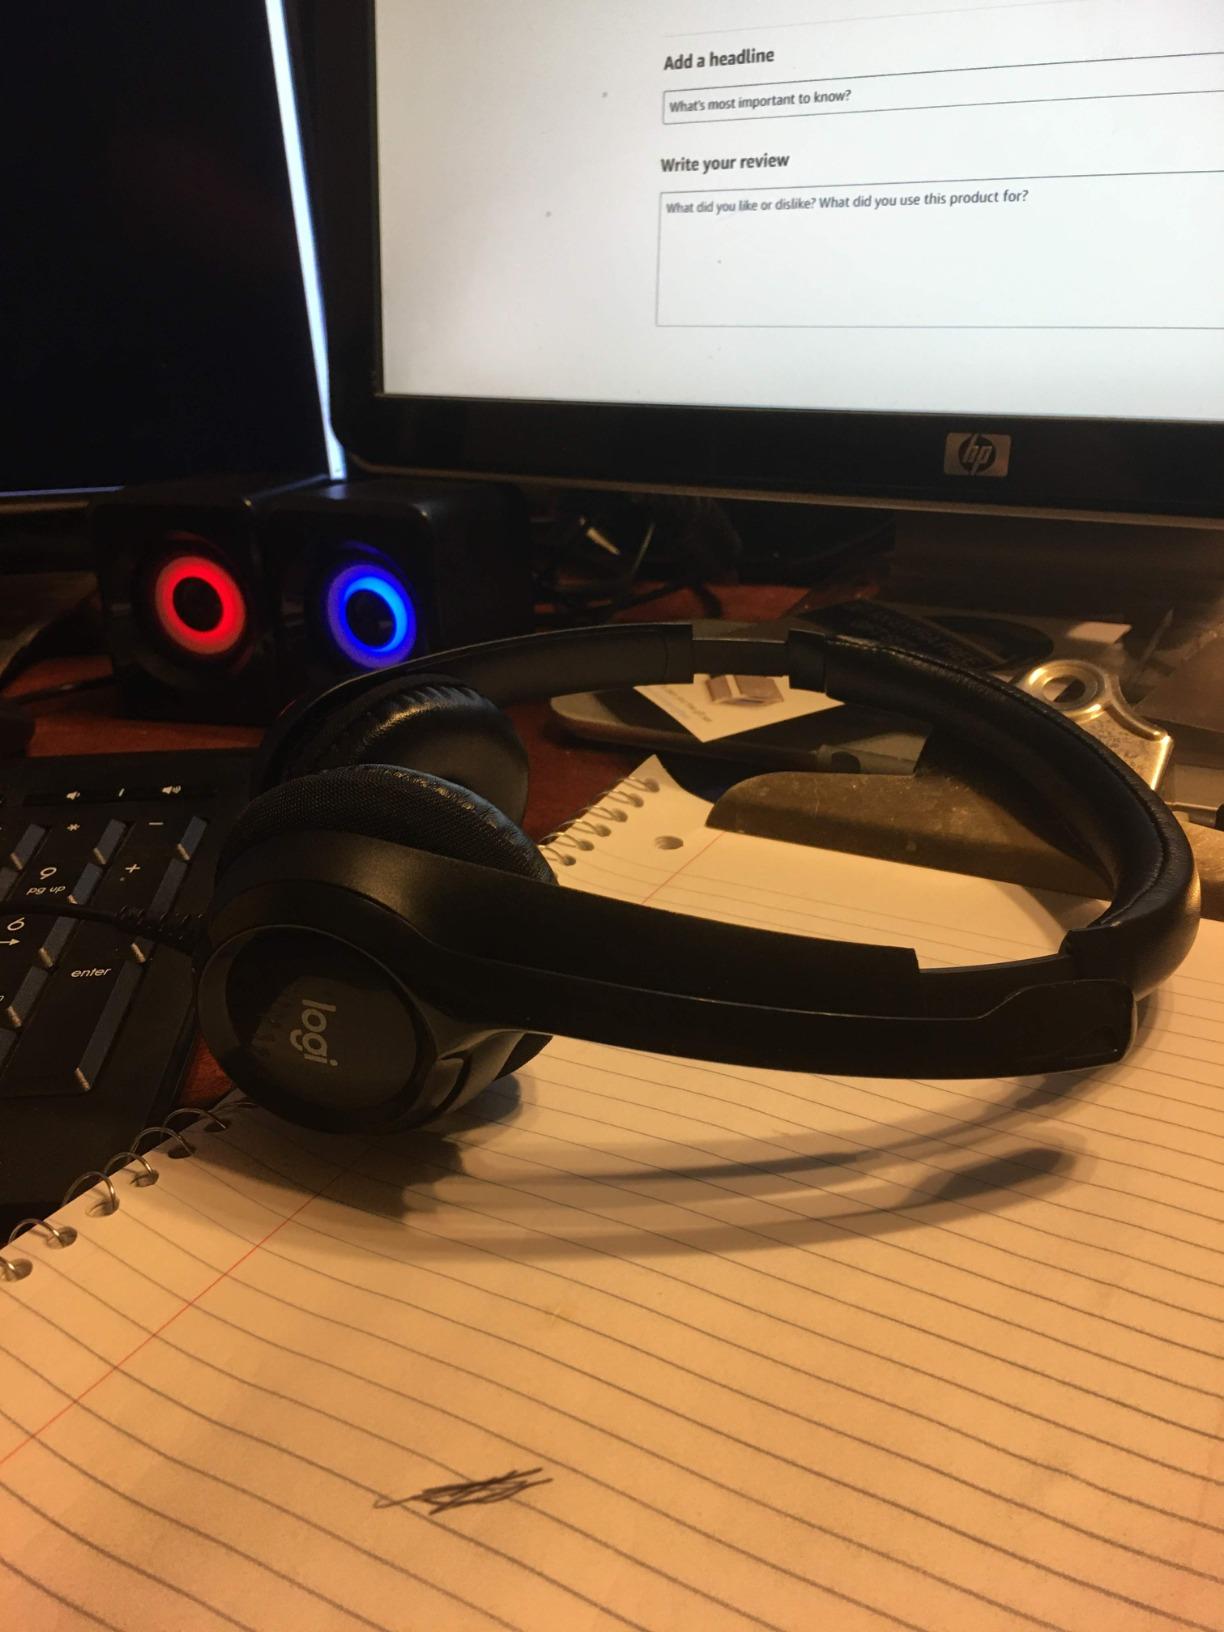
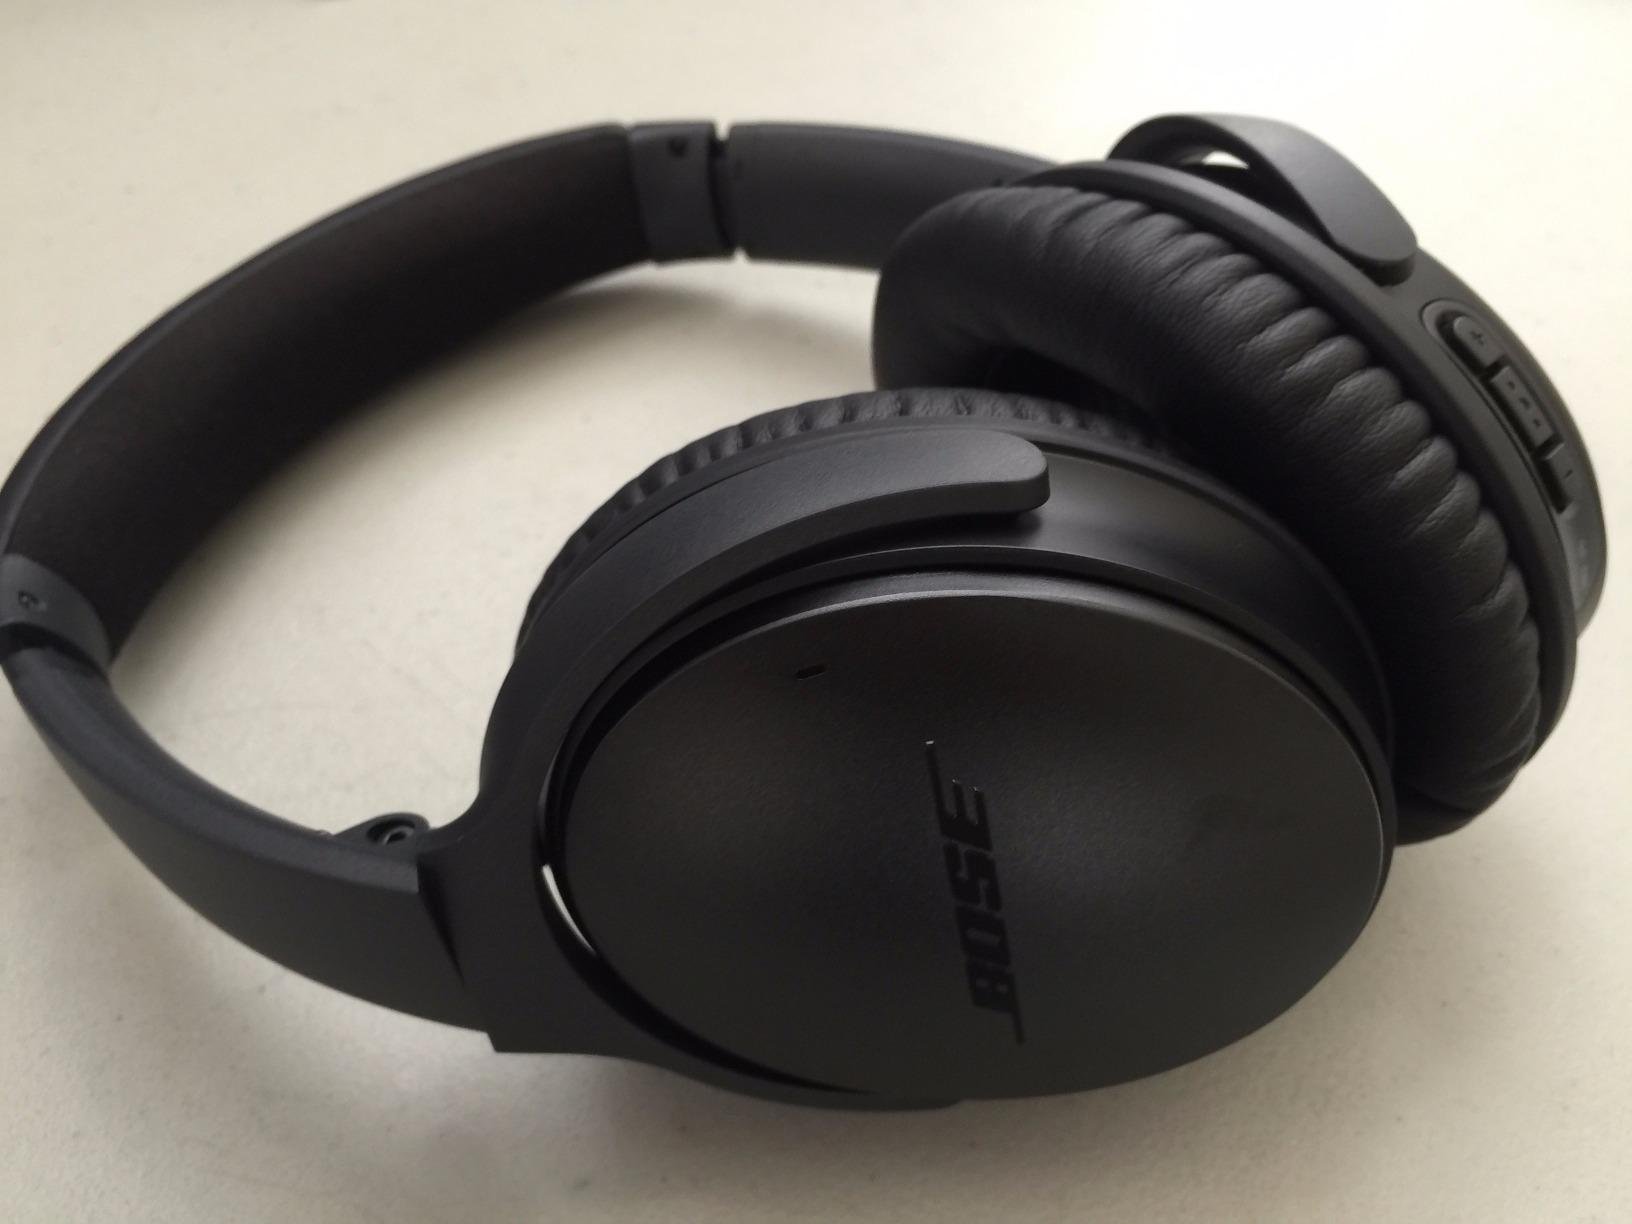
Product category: headphones
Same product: no